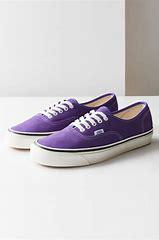
Brand: Vans
Model: Anaheim Factory Authentic 44 DX